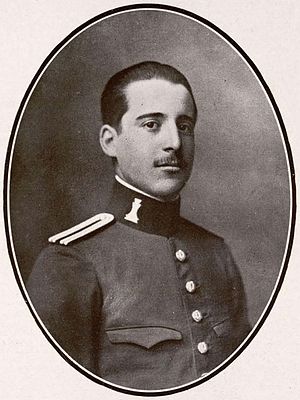
José de Figueroa
José de Figueroa. Billede af Christian Franzen.
José de Figueroa y Alonso-Martínez var en spansk polospiller, som deltog i OL 1920 i Antwerpen.